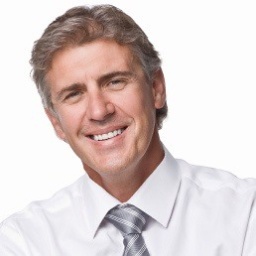
Portrait of a happy businessman standing against isolated white background